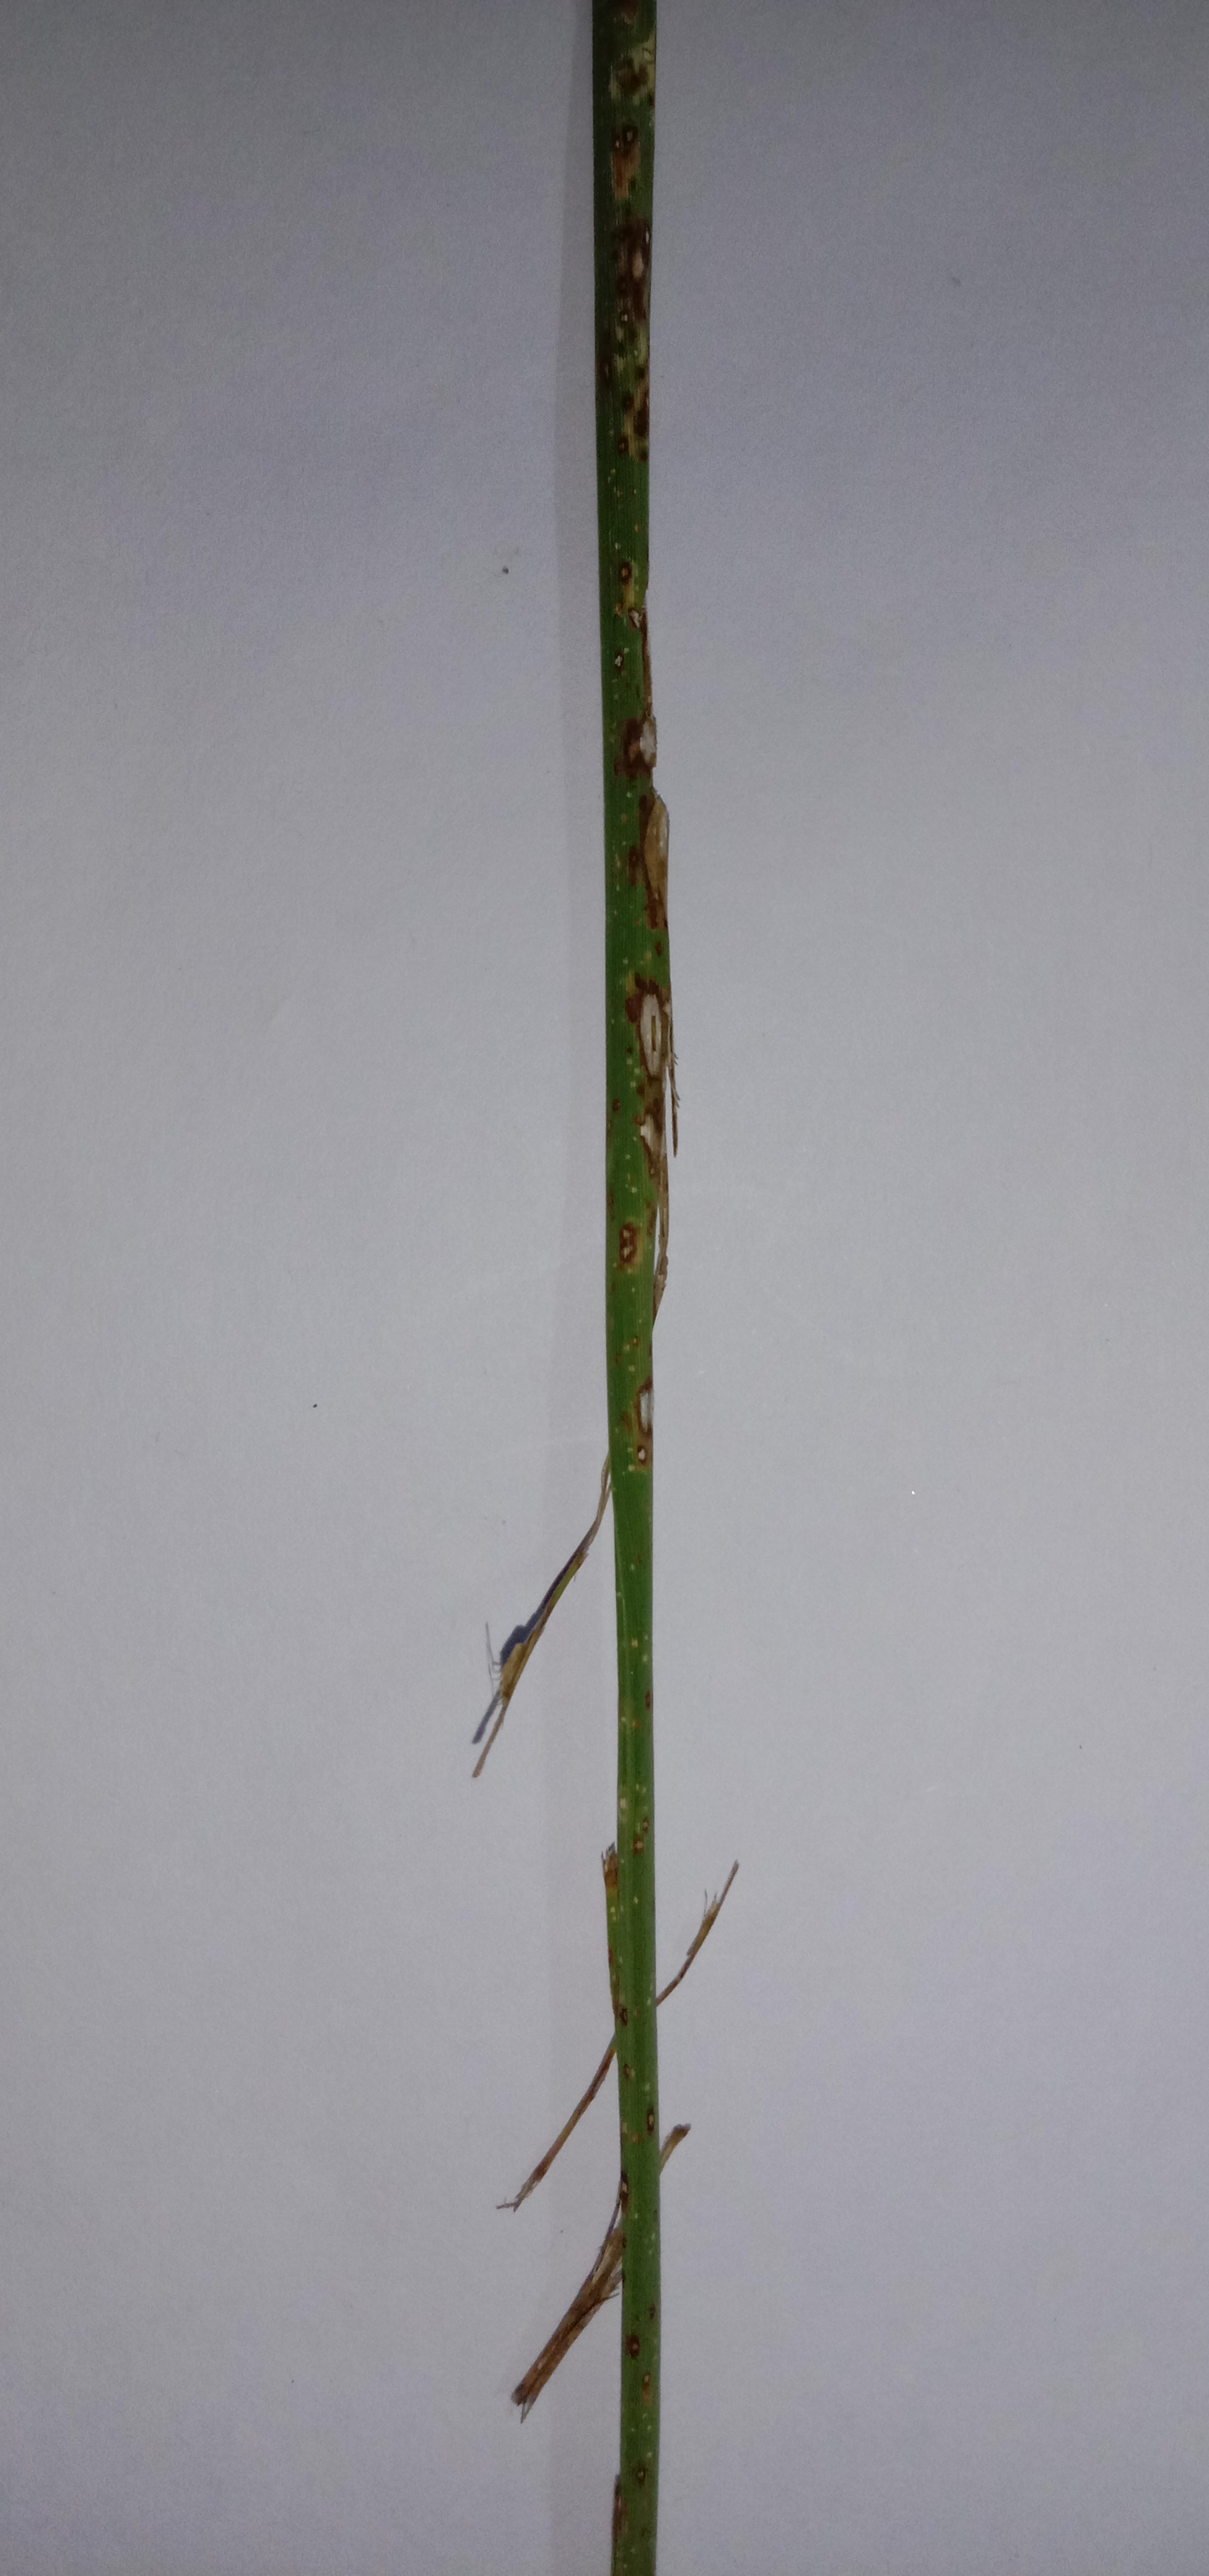
Label: Rice___Leaf_Blast